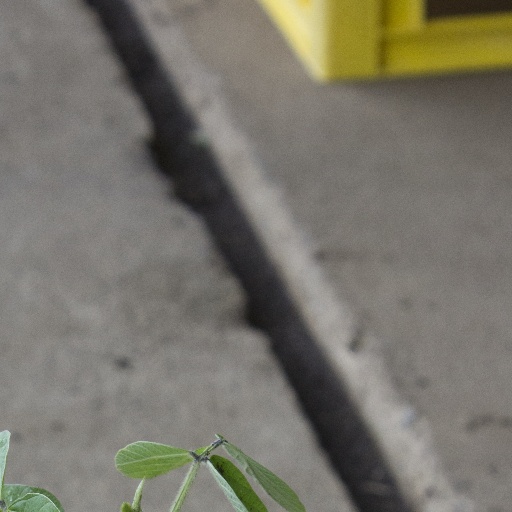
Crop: soybean